Lucho Fernandez (actor)

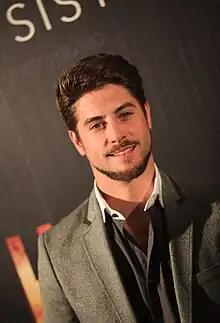
Fernandez in 2012

Luis Fernández, also known as Lucho Fernández or Perla (born 31 December 1984, in Madrid, Spain) is a Spanish actor known for the character of Culebra in the Spanish television series "Los protegidos".